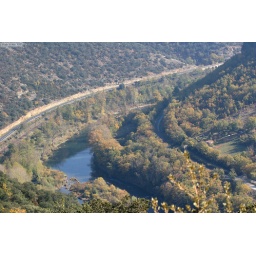
!the river under the bridge going to Millau city in the valley.